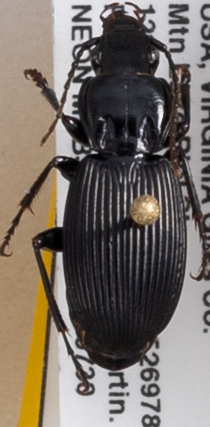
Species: Pterostichus lachrymosus
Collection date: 2019-07-30
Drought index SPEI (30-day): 0.42
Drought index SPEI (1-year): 2.09
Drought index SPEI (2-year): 2.09